History of rail transport in Italy

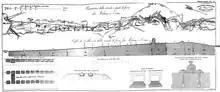

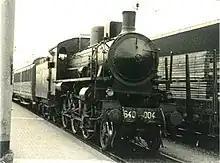
A FS 640 steam locomotive

The Italian railway system is one of the most important parts of the infrastructure of Italy, with a total length of as of 2011.